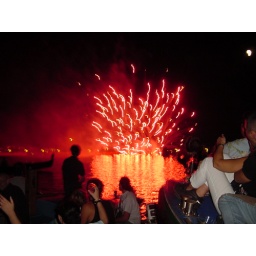
Fireworks on the Grand Canal, the best seats are on a boat in the canal!